Workhouse

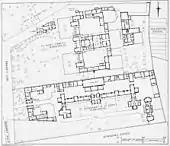
Thomas Allom's design for St Mary Abbots workhouse in Kensington, London, is noticeably different from those produced by Sampson Kempthorne a decade earlier.

Inmates were free to leave whenever they wished after giving reasonable notice, generally considered to be three hours, but if a parent discharged him- or herself then the children were also discharged, to prevent them from being abandoned. The comic actor Charlie Chaplin, who spent some time with his mother in Lambeth workhouse, records in his autobiography that when he and his half-brother returned to the workhouse after having been sent to a school in Hanwell, he was met at the gate by his mother Hannah, dressed in her own clothes. Desperate to see them again she had discharged herself and the children; they spent the day together playing in Kennington Park and visiting a coffee shop, after which she readmitted them all to the workhouse.